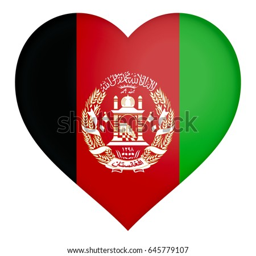
illustration of the flag shaped like a heart .